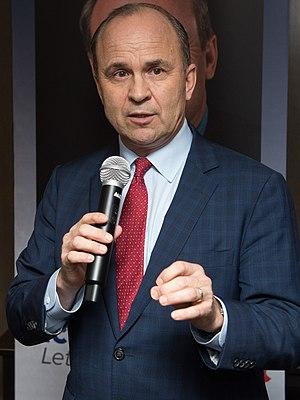
Les élections à la direction du Parti conservateur du Canada 2020 se tiendront le 21 août 2020 pour choisir un successeur à Andrew Scheer, qui a annoncé sa démission imminente à la tête du Parti conservateur du Canada.
Une élection à la direction du Parti conservateur du Canada a lieu le 27 mai 2017 afin d'élire le chef du Parti conservateur à la suite de la démission de Stephen Harper.